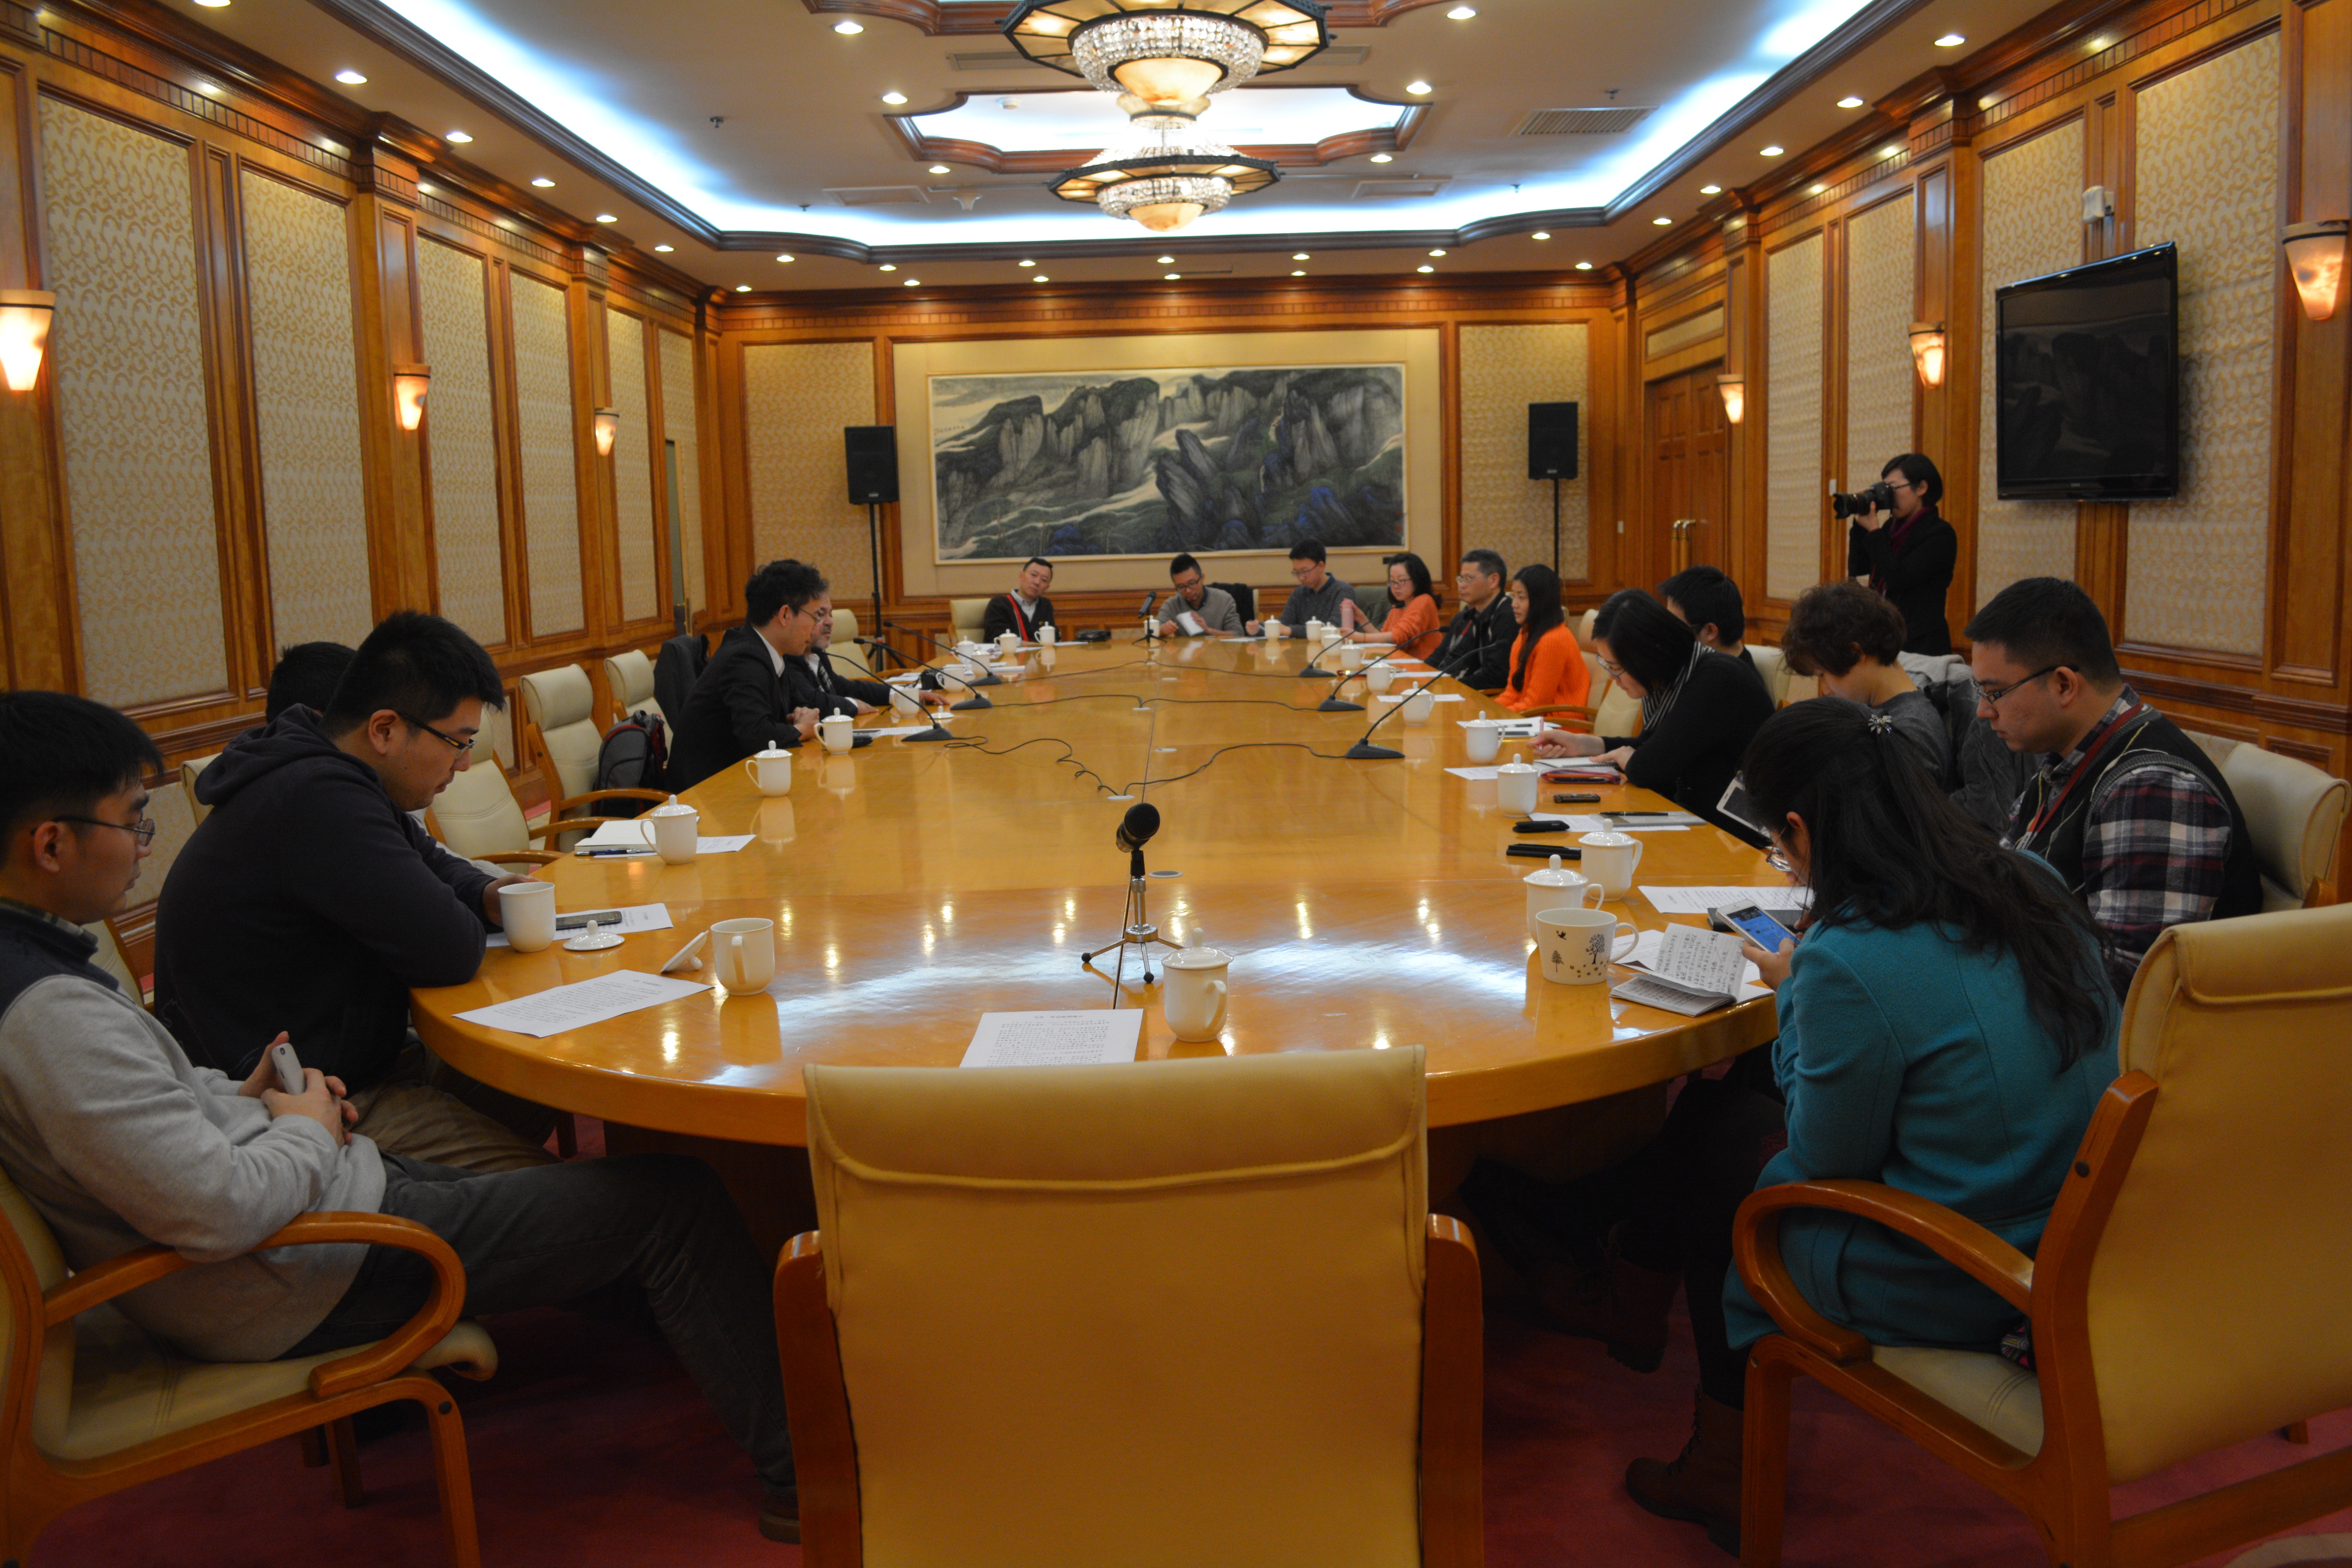
meeting, meal, convention, seminar, function hall, academic conference, conference hall